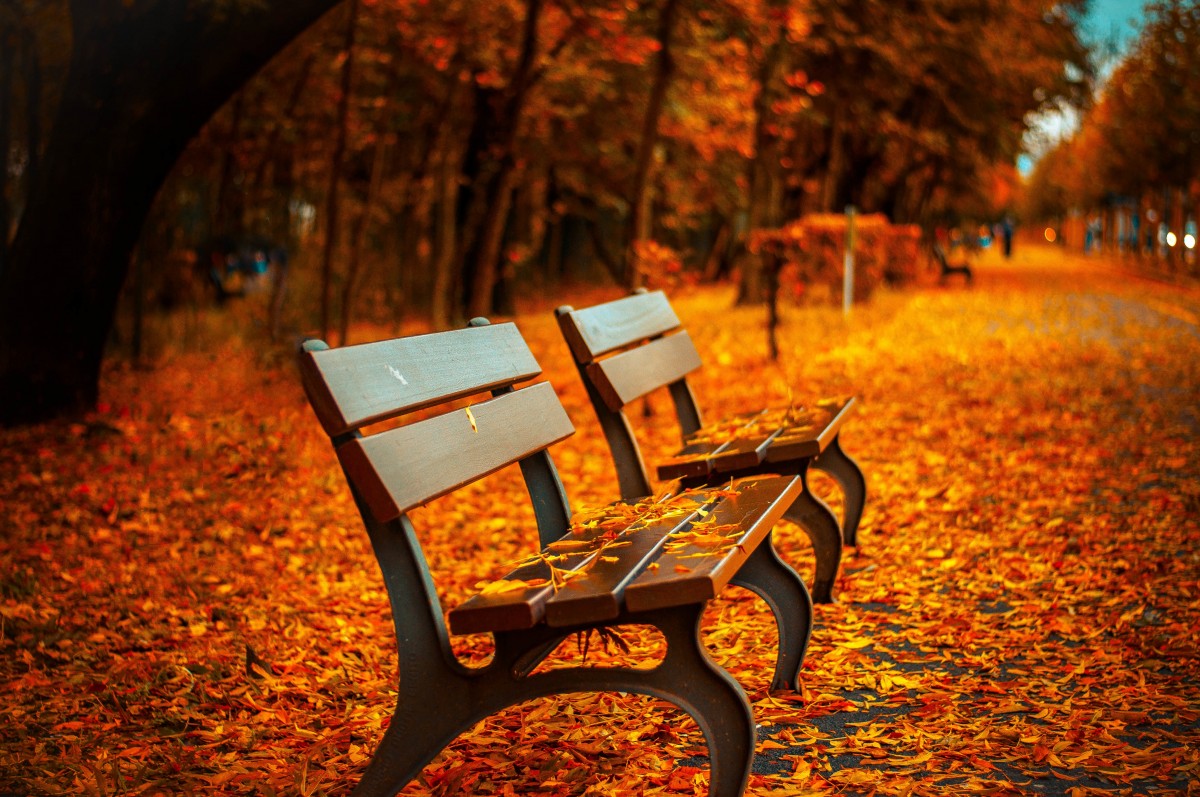
Tags: light, bench, night, photography, sunlight, morning, leaf, fall, foliage, evening, reflection, color, autumn, park, darkness, season